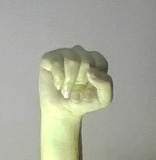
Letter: saad